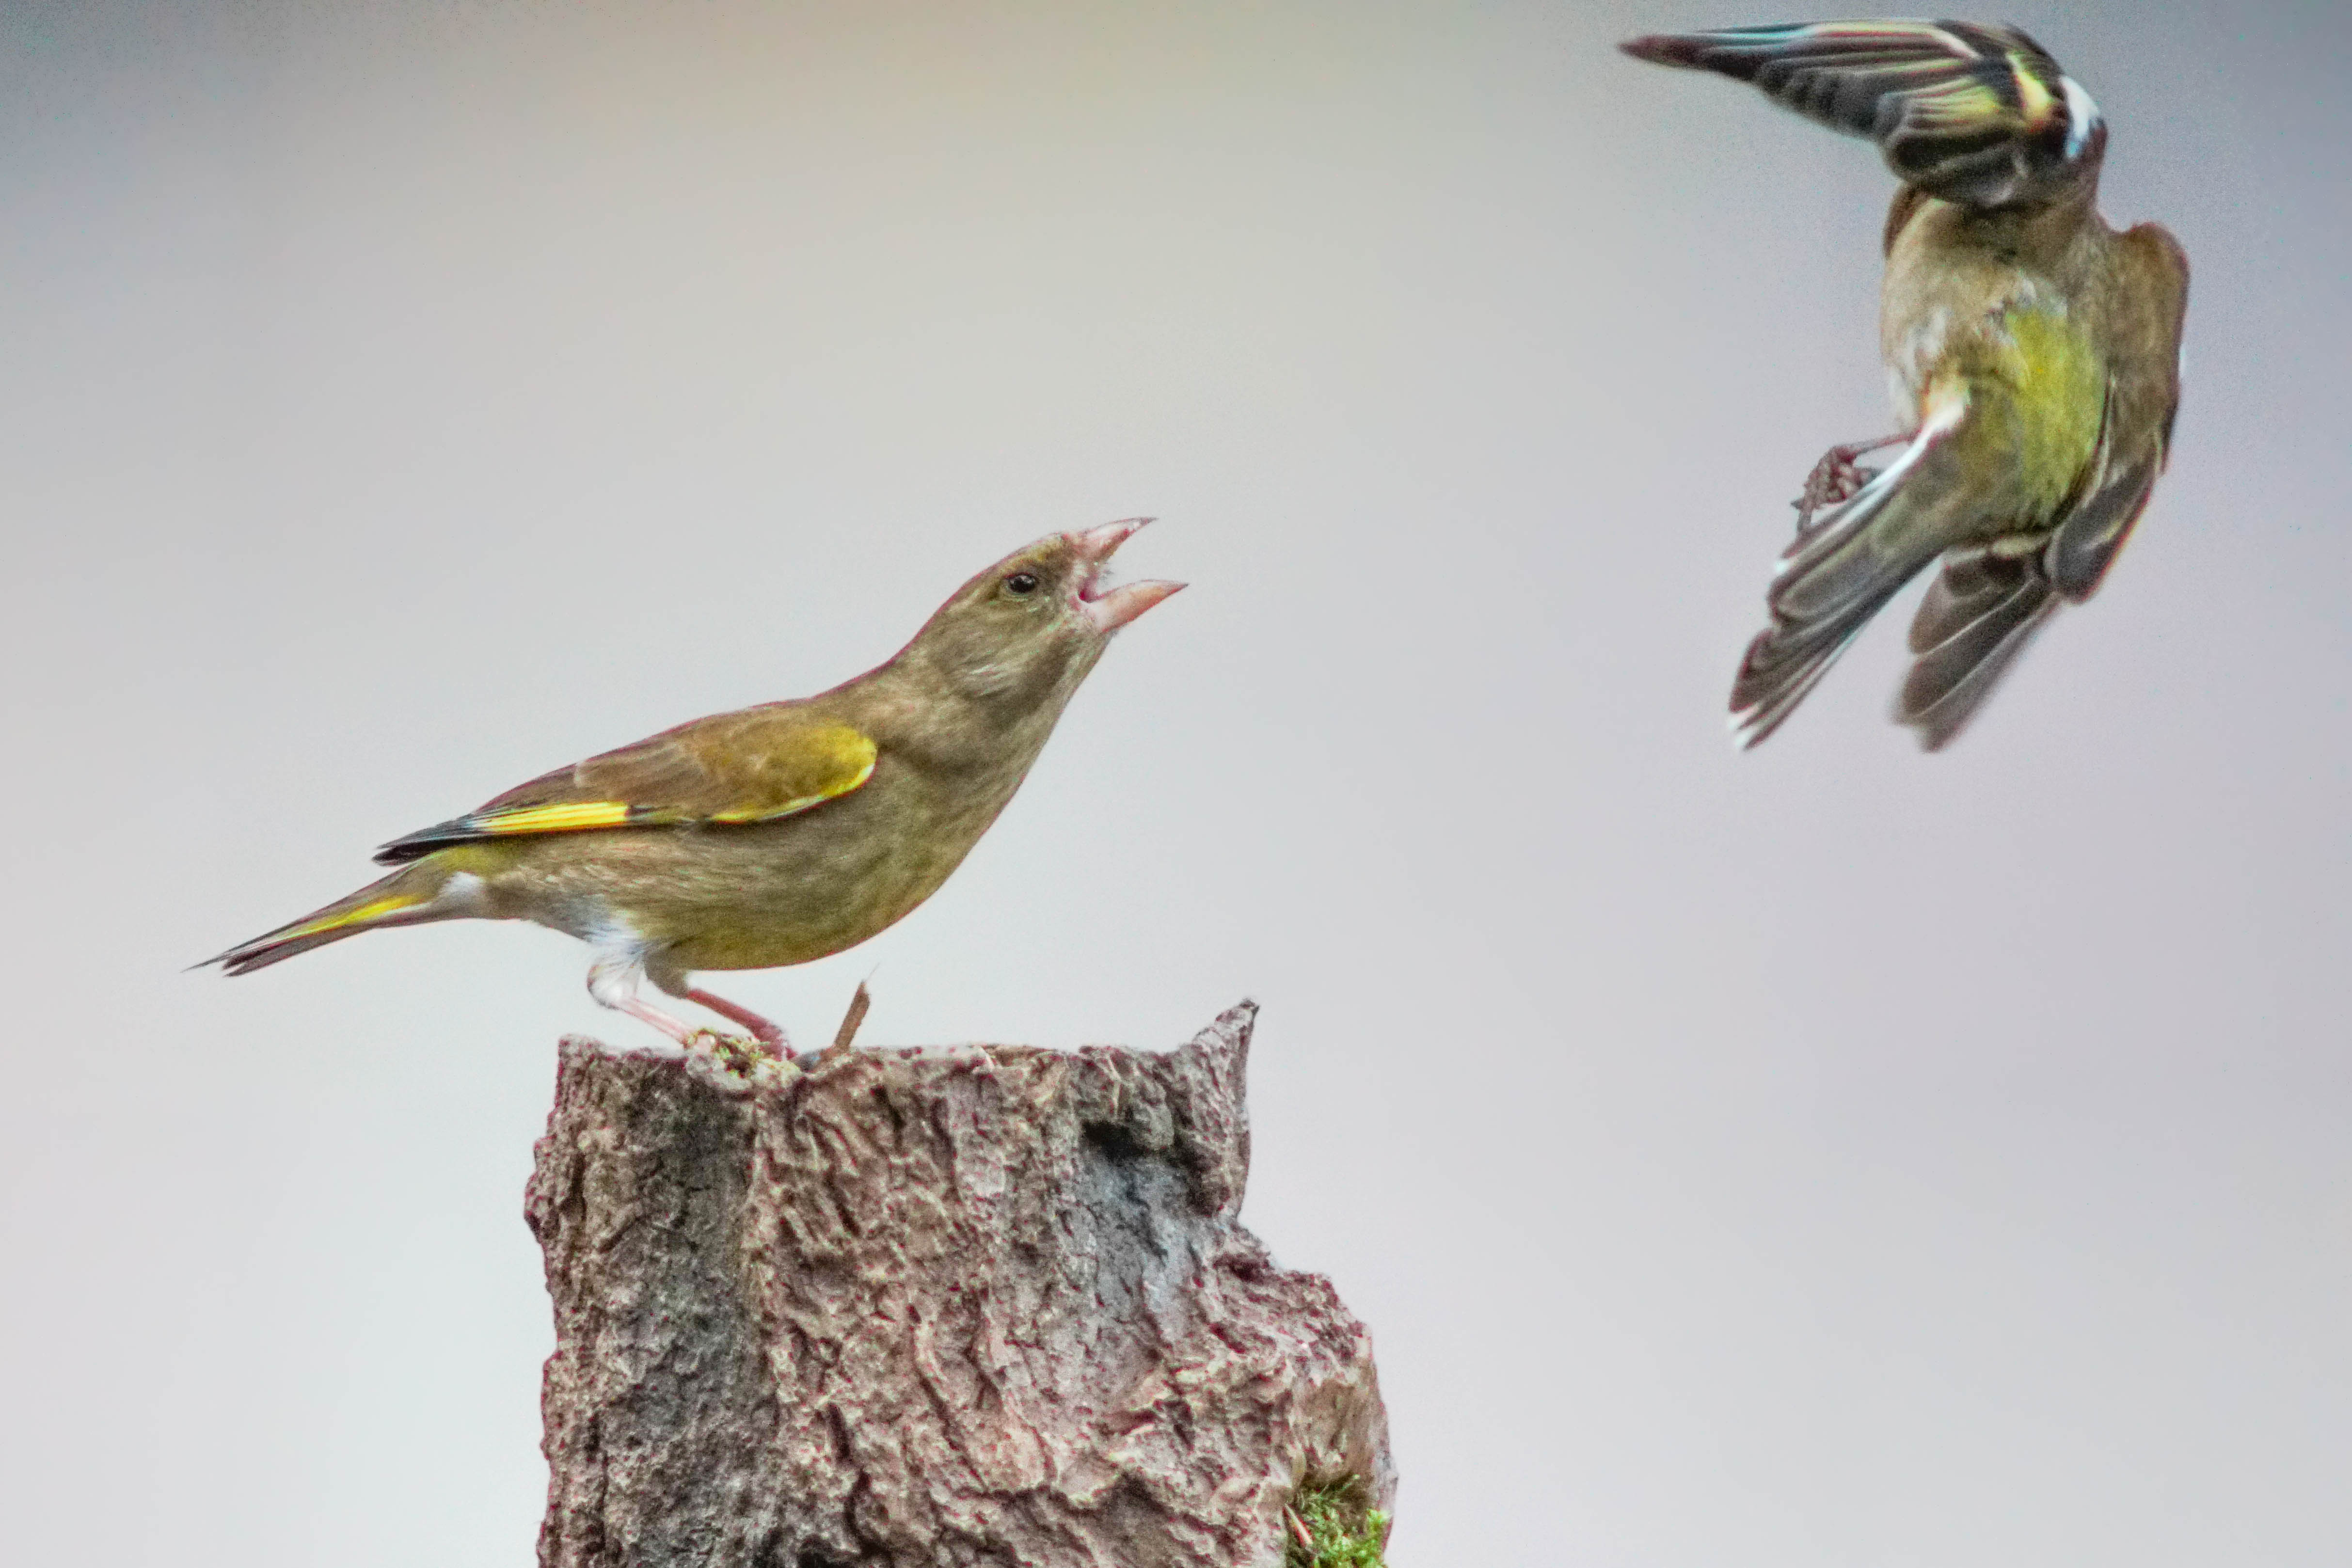
branch, bird, wildlife, beak, action, hummingbird, fauna, birds, vertebrate, finch, greenfinch, birdaction, blownaway, perching bird